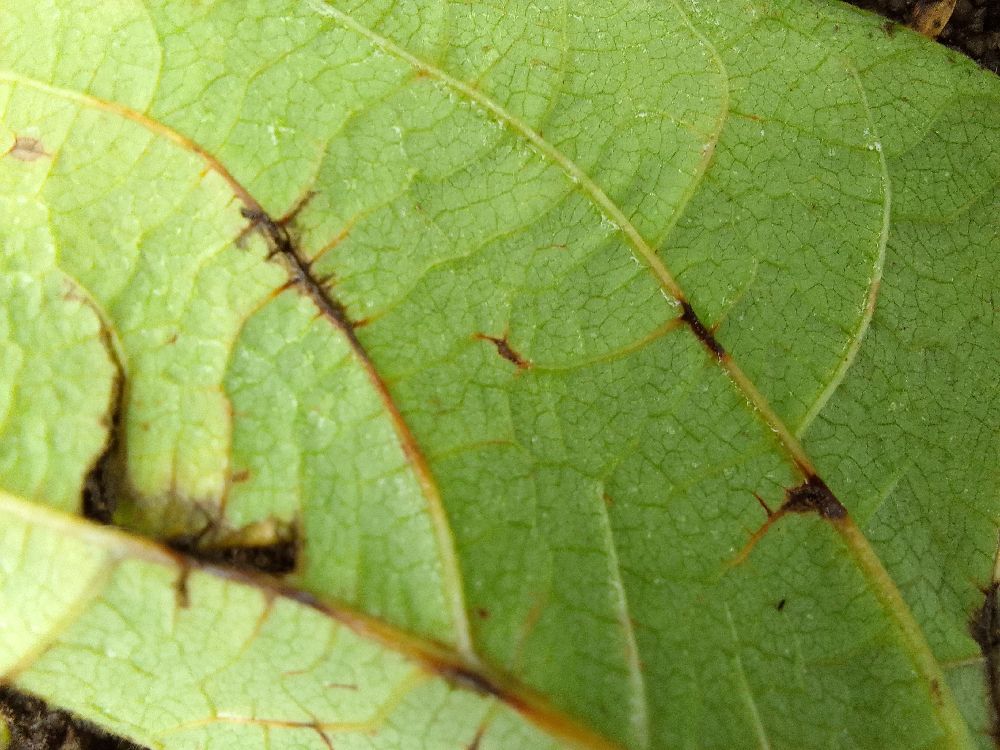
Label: anthracnose